Ombriano

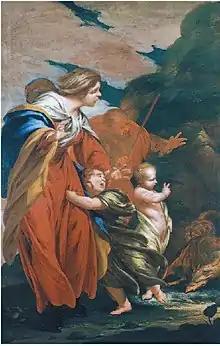
"Christ calms the dragons" by Giovanni Battista Lucini in the Parish church

The parish church of Santa Maria Assunta dates back to 1779 and is completely in brick. Its interior is decorated by Angelo Bacchetta in 1890. In the altars are kept paintings which were originally located in other churches including "Christ calms the dragons" and "Mary fed by the palm" by Giovanni Battista Lucini, the series on the "Life of Mary" by Giovanni Giacomo Barbelli, a "Miracle of St. Anthony from Padua" by Tommaso Pombioli, a "Presentation of Jesus at the Temple" by Giambettino Cignaroli, a "Martyrdom of St. John the Evangelist" by Palma il Giovane, a "Madonna with Child" attributed to Callisto Piazza, a "Madonna with Saint Gottardo and Santa Barbara" by Vittoriano Urbino. The Stations of the Cross are the work of Fra Luigi Cerioli.